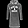
Label: Dress